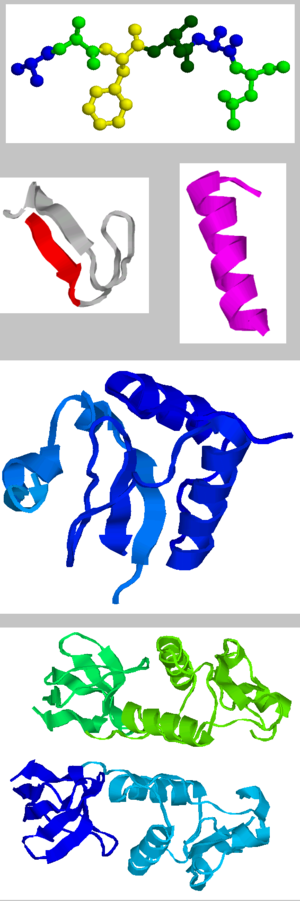
Les quatre niveaux de la structure d'une protéine